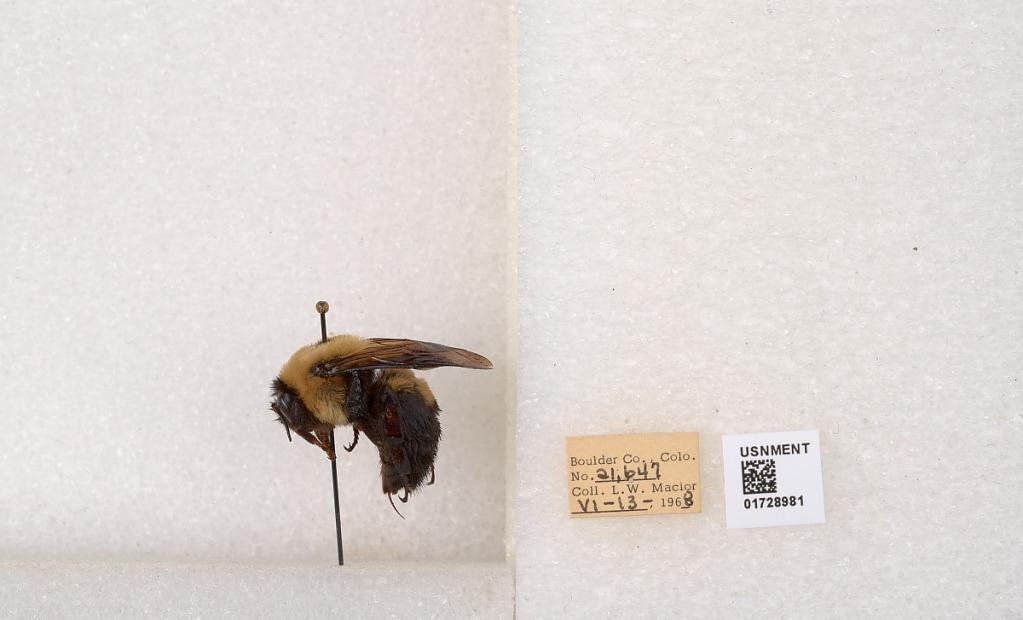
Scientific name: Bombus (Separatobombus) griseocollis (De Geer)
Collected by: L. Macior
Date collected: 1968-6-13
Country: United States
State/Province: Colorado
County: Boulder
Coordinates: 40.0925, -105.358